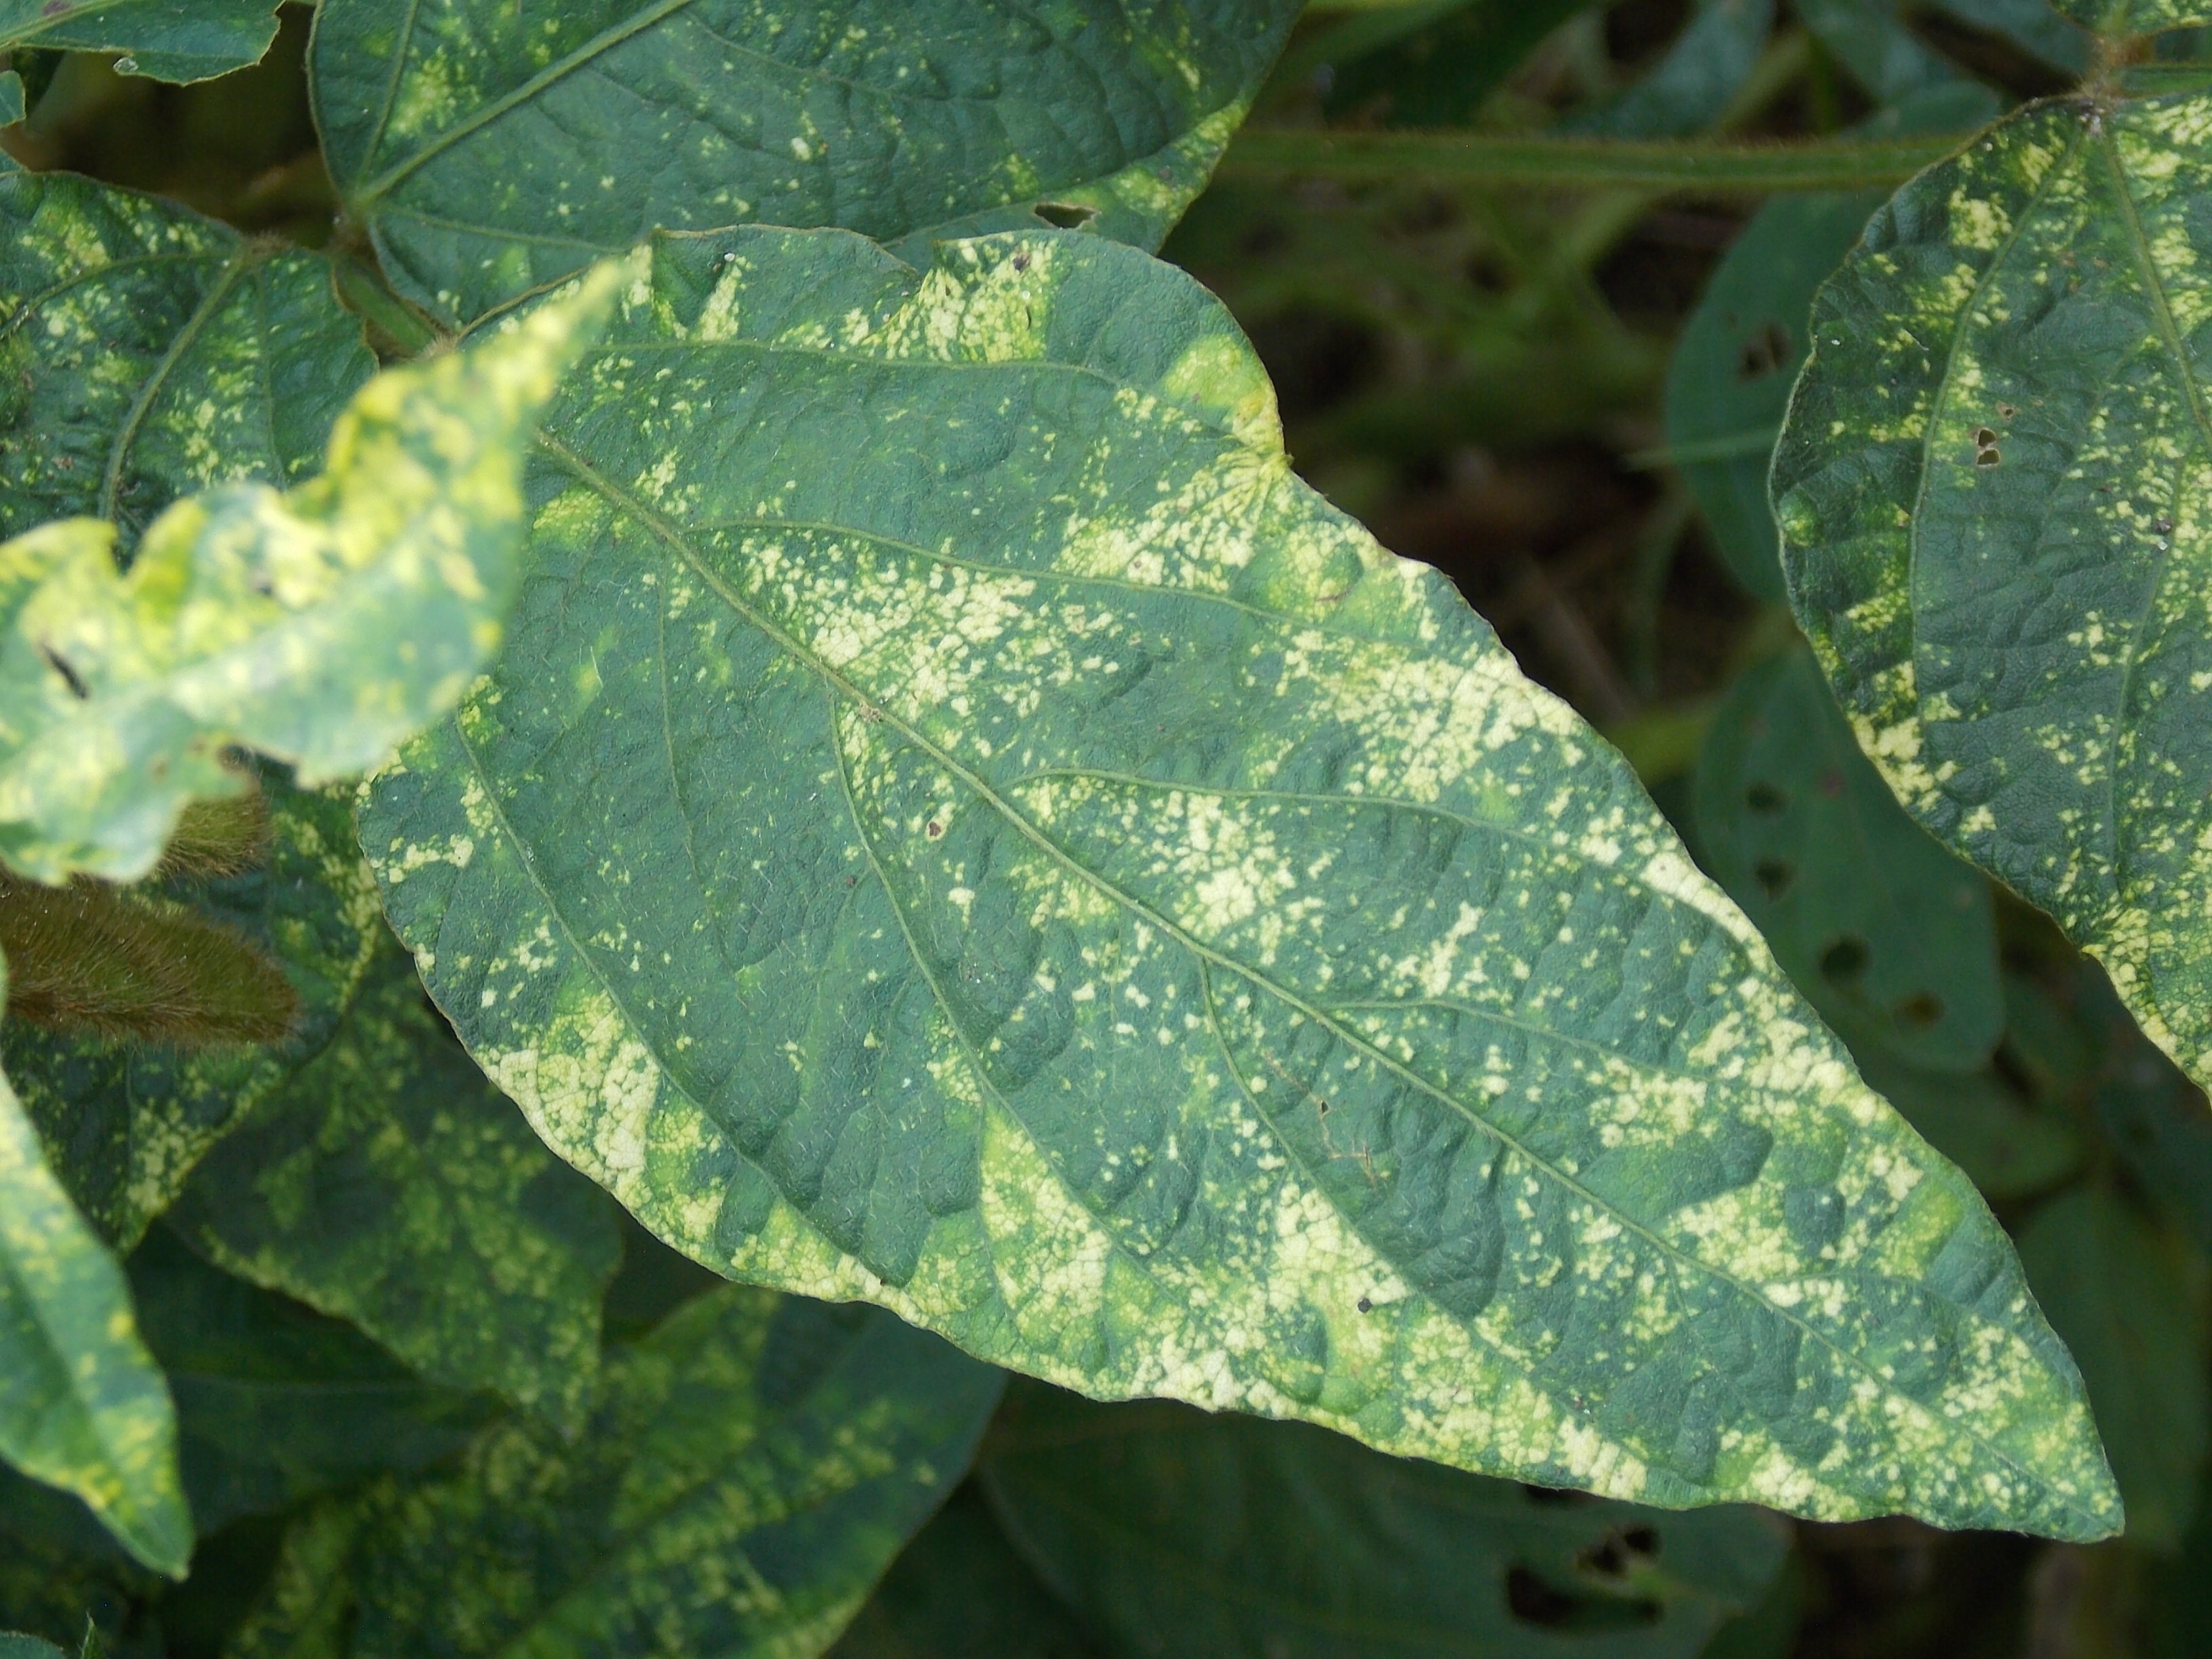
Label: Disease